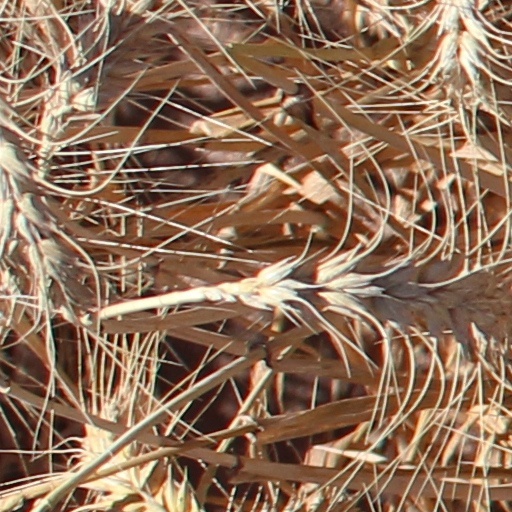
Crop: wheat